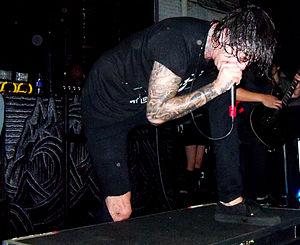
Of Mice and Men est un groupe américain de metalcore originaire du comté d'Orange, en Californie. Il est fondé par Austin Carlile et Jaxin Hall durant le courant de l'année 2009 après le départ d'Austin Carlile du groupe Attack Attack!. Le nom du groupe fait référence à l'œuvre de John Steinbeck du même nom.